Vehicle registration plates of Italy

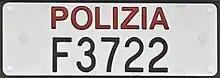
Registration Plate of Italian State Police

In 1985, plates began to use black digits on a reflective white background. Rear plates remained identical to those used between 1976 and 1985. Front plates became larger (32.5 × 10.7 cm) but remained slightly smaller than rear plates.